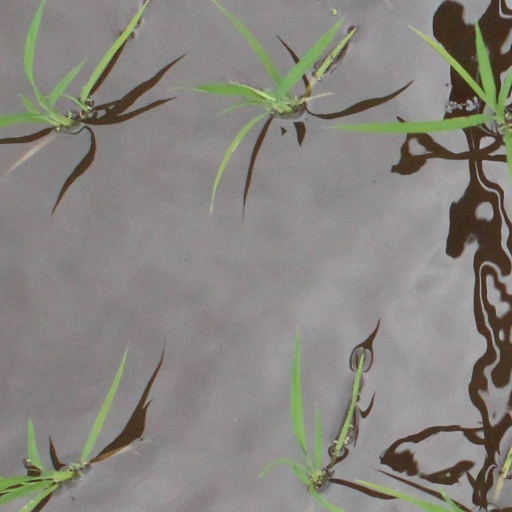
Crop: rice